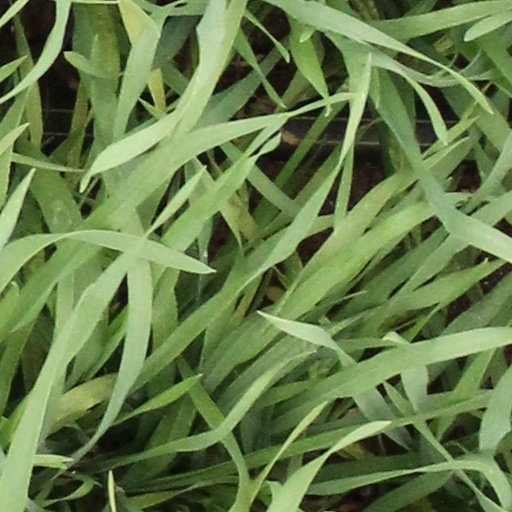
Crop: wheat